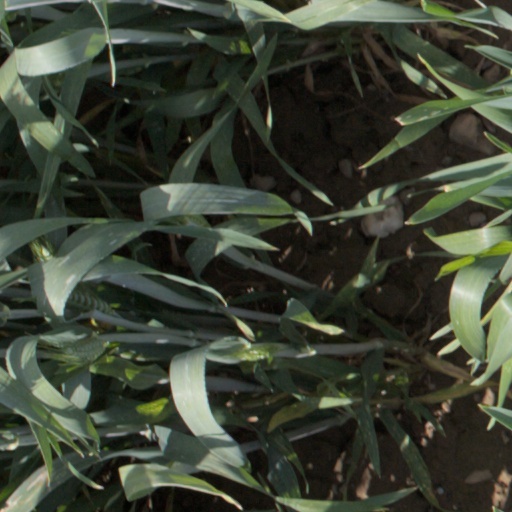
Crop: wheat